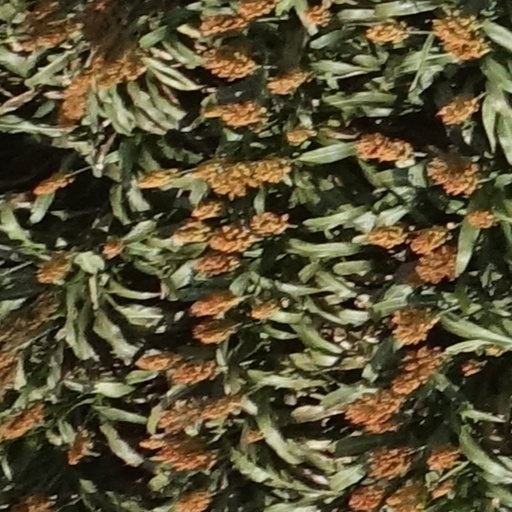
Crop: sorghum